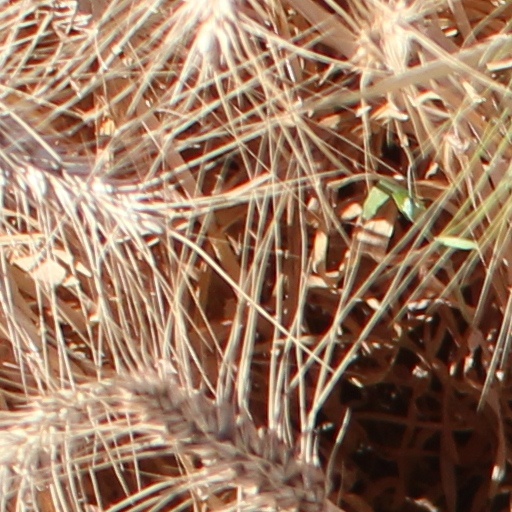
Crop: wheat